Yaacov Agam

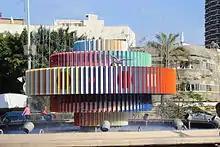
Fire and Water Fountain, Tel Aviv 2015

Yaacov Agam (born 11 May 1928) is an Israeli sculptor and experimental artist widely known for his contributions to optical and kinetic art.